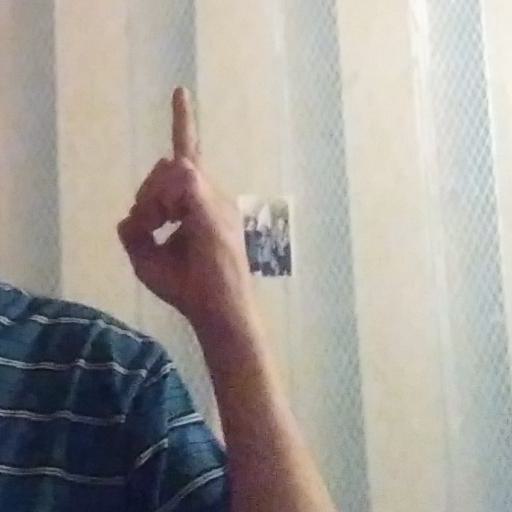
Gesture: one